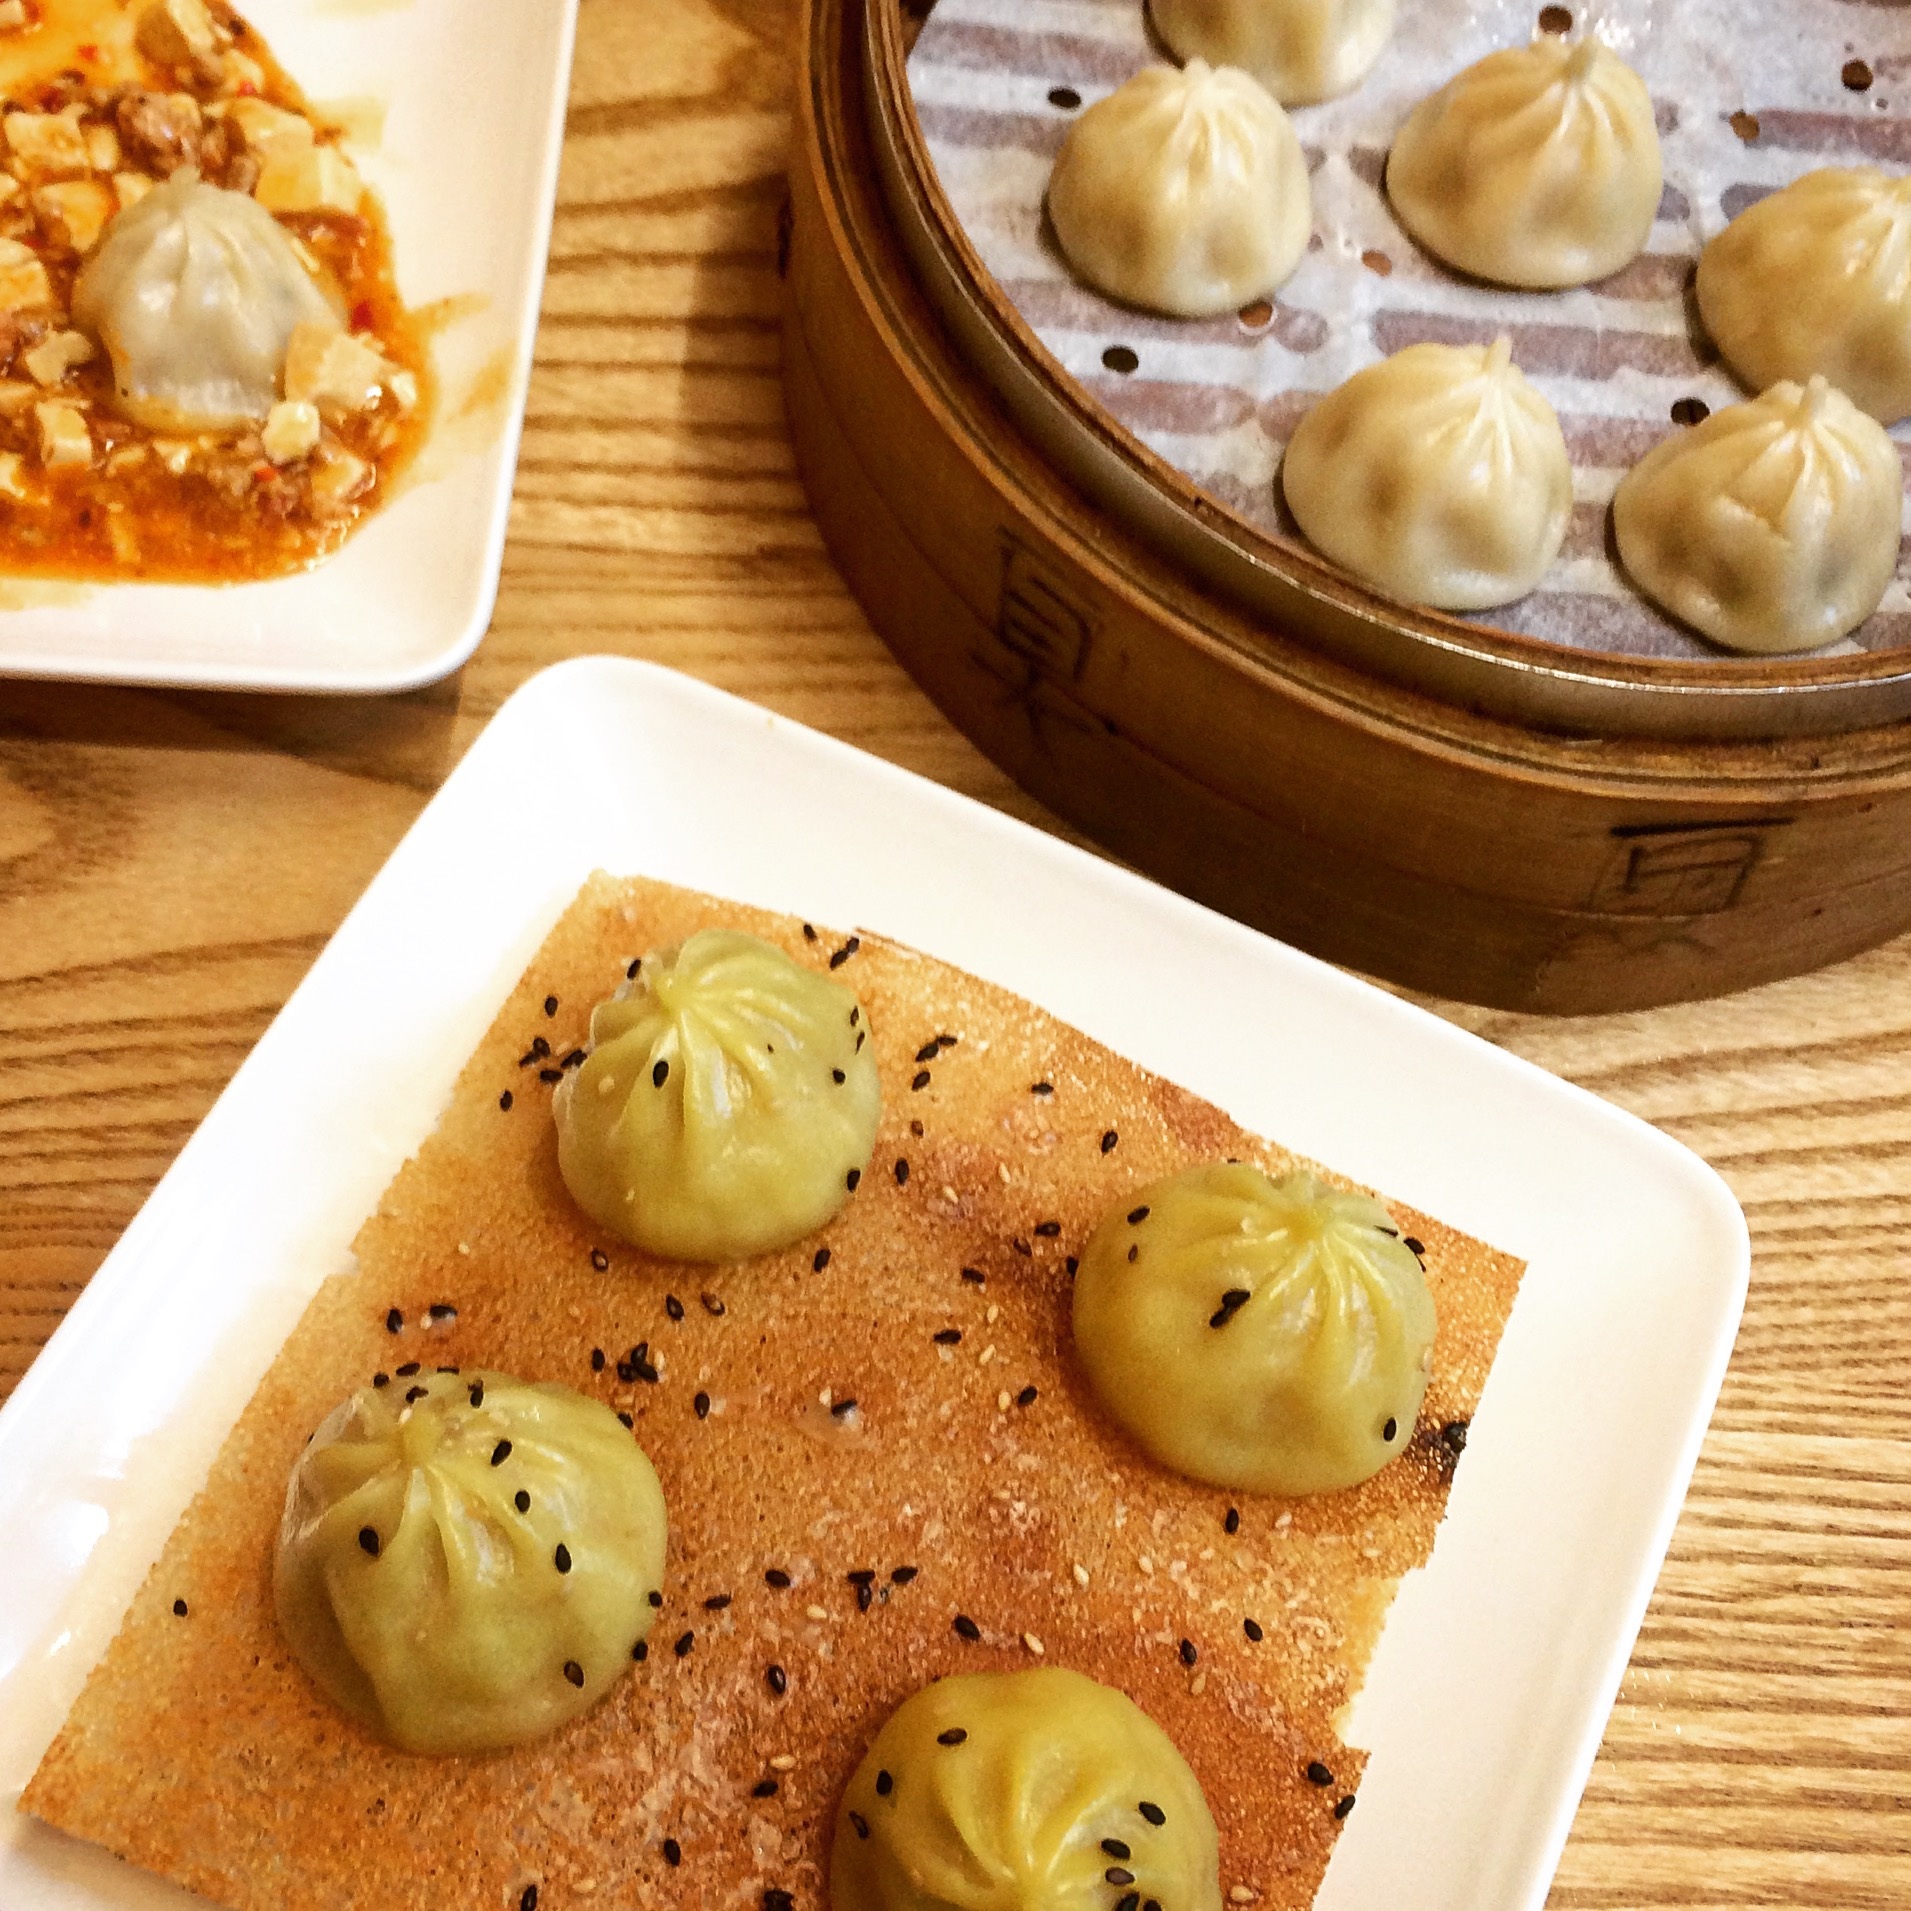
dish, meal, food, produce, breakfast, baking, dessert, cuisine, baked goods, snack food